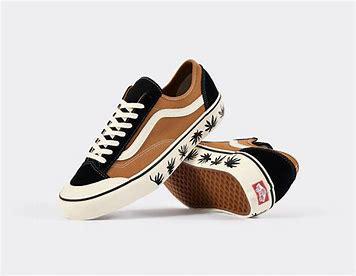
Brand: Vans
Model: Style 36 Decon Sf